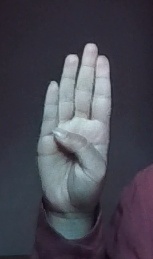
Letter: kaaf